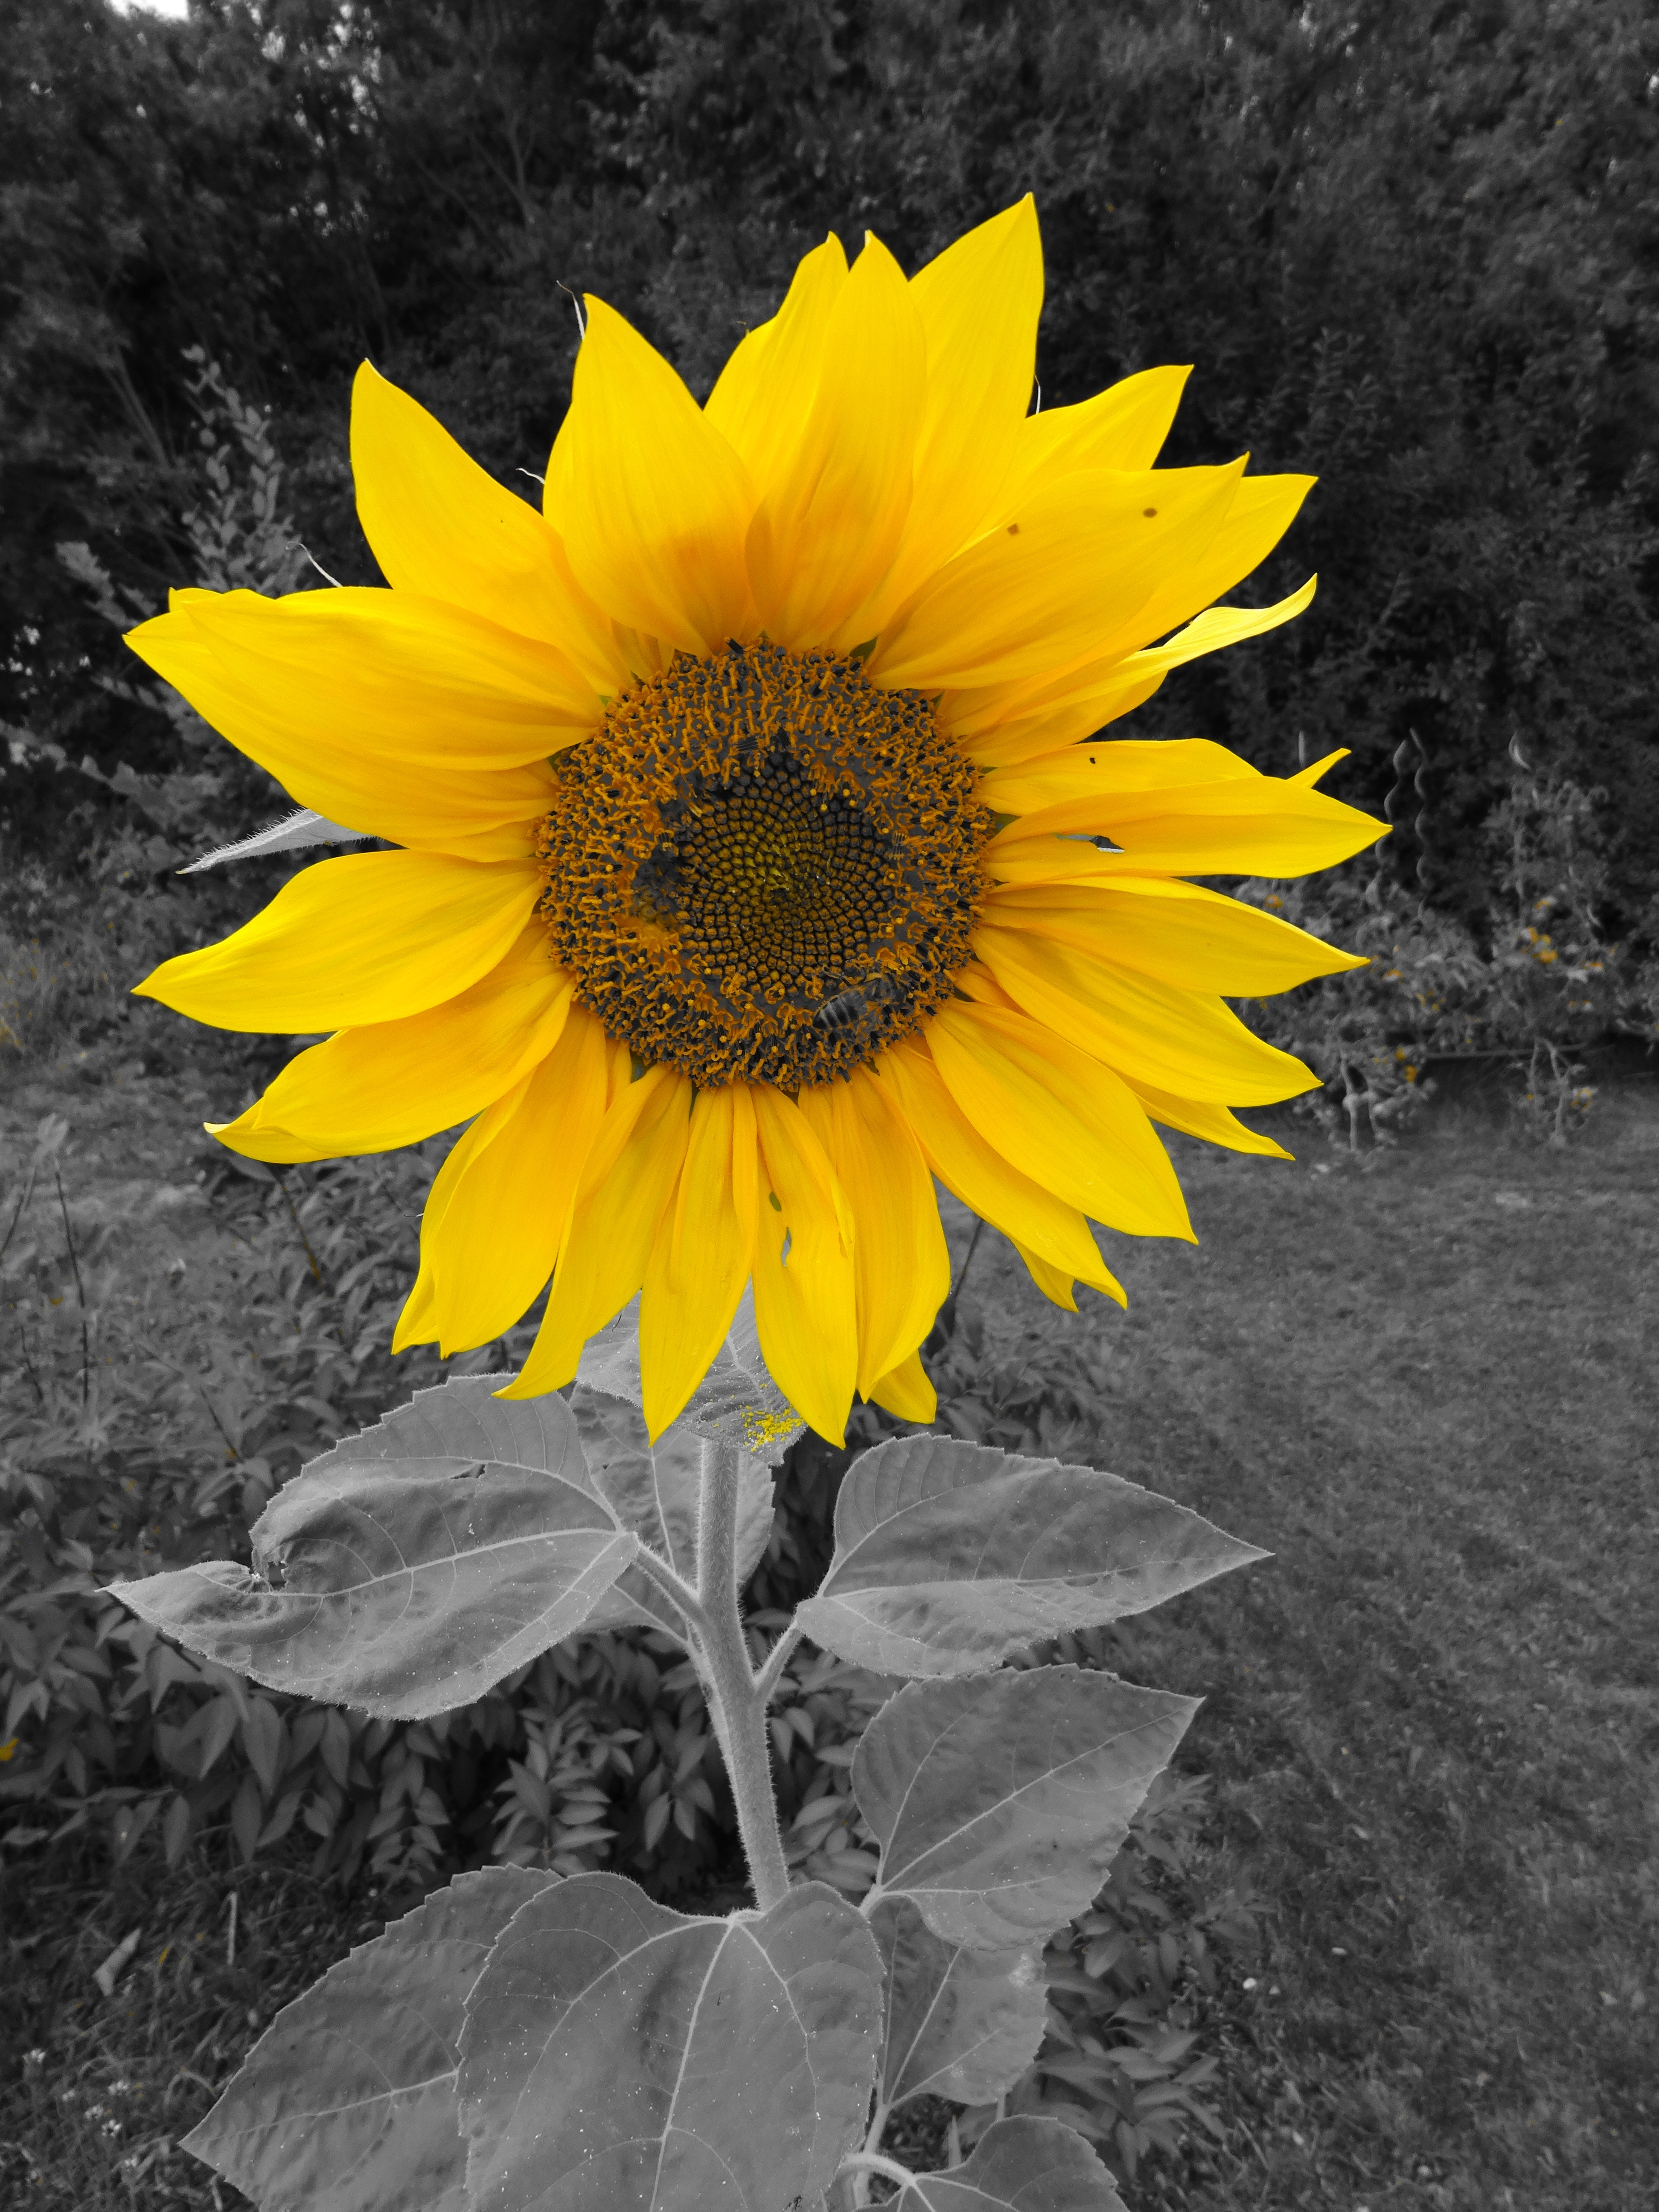
blossom, plant, field, leaf, flower, petal, bloom, botany, yellow, flora, sunflower, sun flower, macro photography, flowering plant, daisy family, color key, sunflower seed, plant stem, land plant